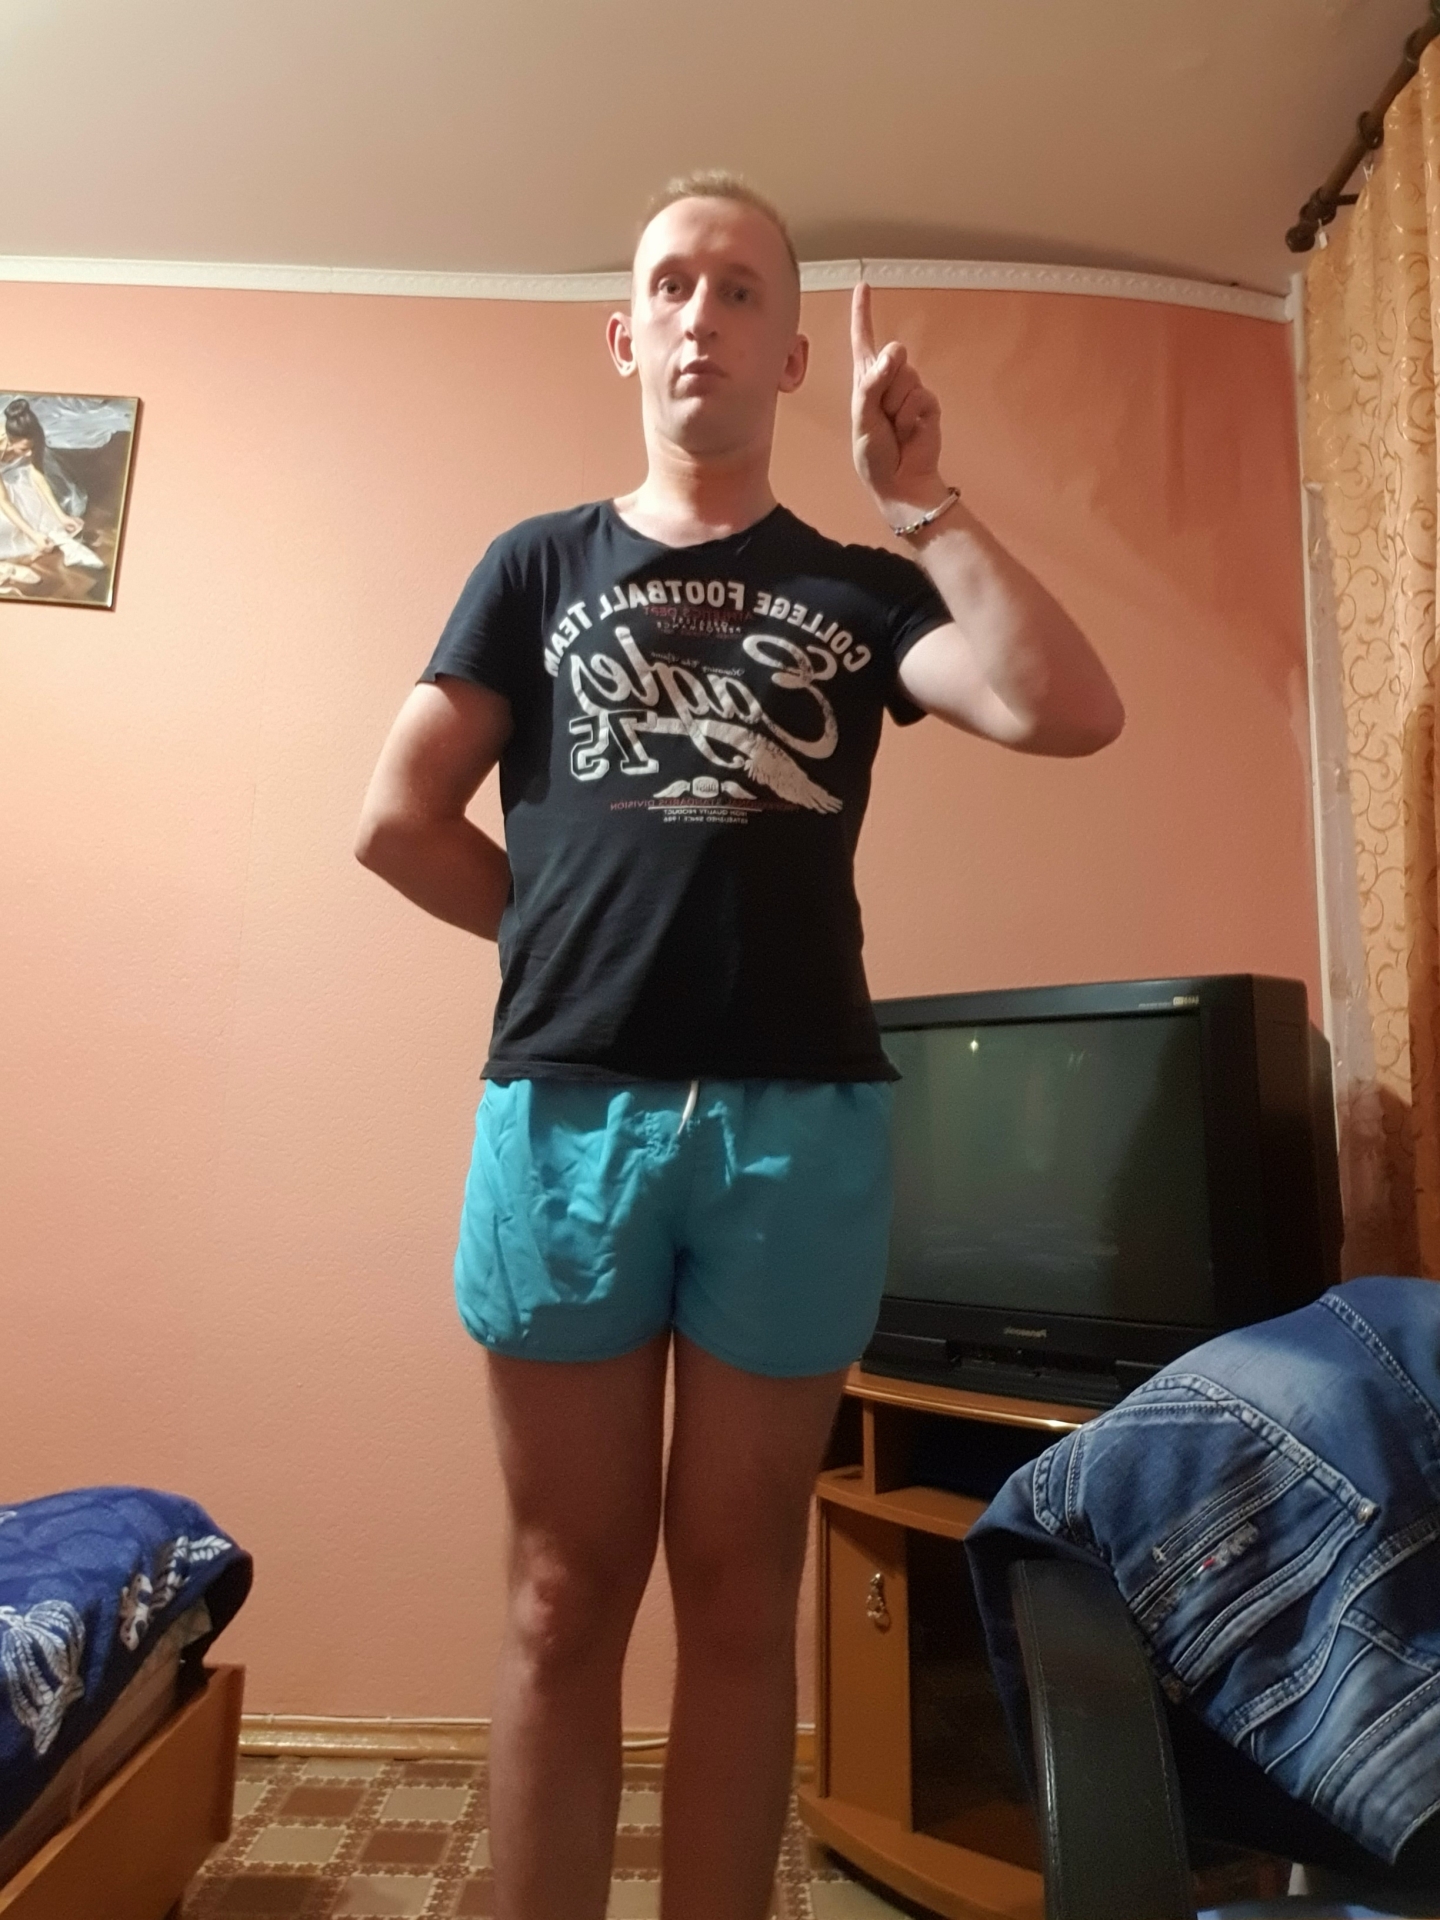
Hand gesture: one